Southern Sixers

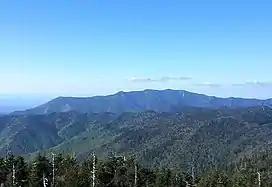
Mount Le Conte, in the Great Smoky Mountains, viewed from Kuwohi. Mount Le Conte is the highest mountain entirely within Tennessee and the tallest mountain east of the Rocky Mountains, measured from base to summit.

In peak bagging terminology in the United States, the Southern Sixers refers to the group of mountains in the southern states of North Carolina and Tennessee with elevations above sea level of at least . The southern sixers are the tallest group of mountains in the eastern United States and the only peaks in the Appalachian Mountains to exceed other than Mount Washington at in New Hampshire.